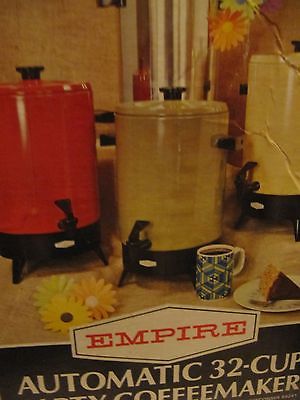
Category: coffee maker